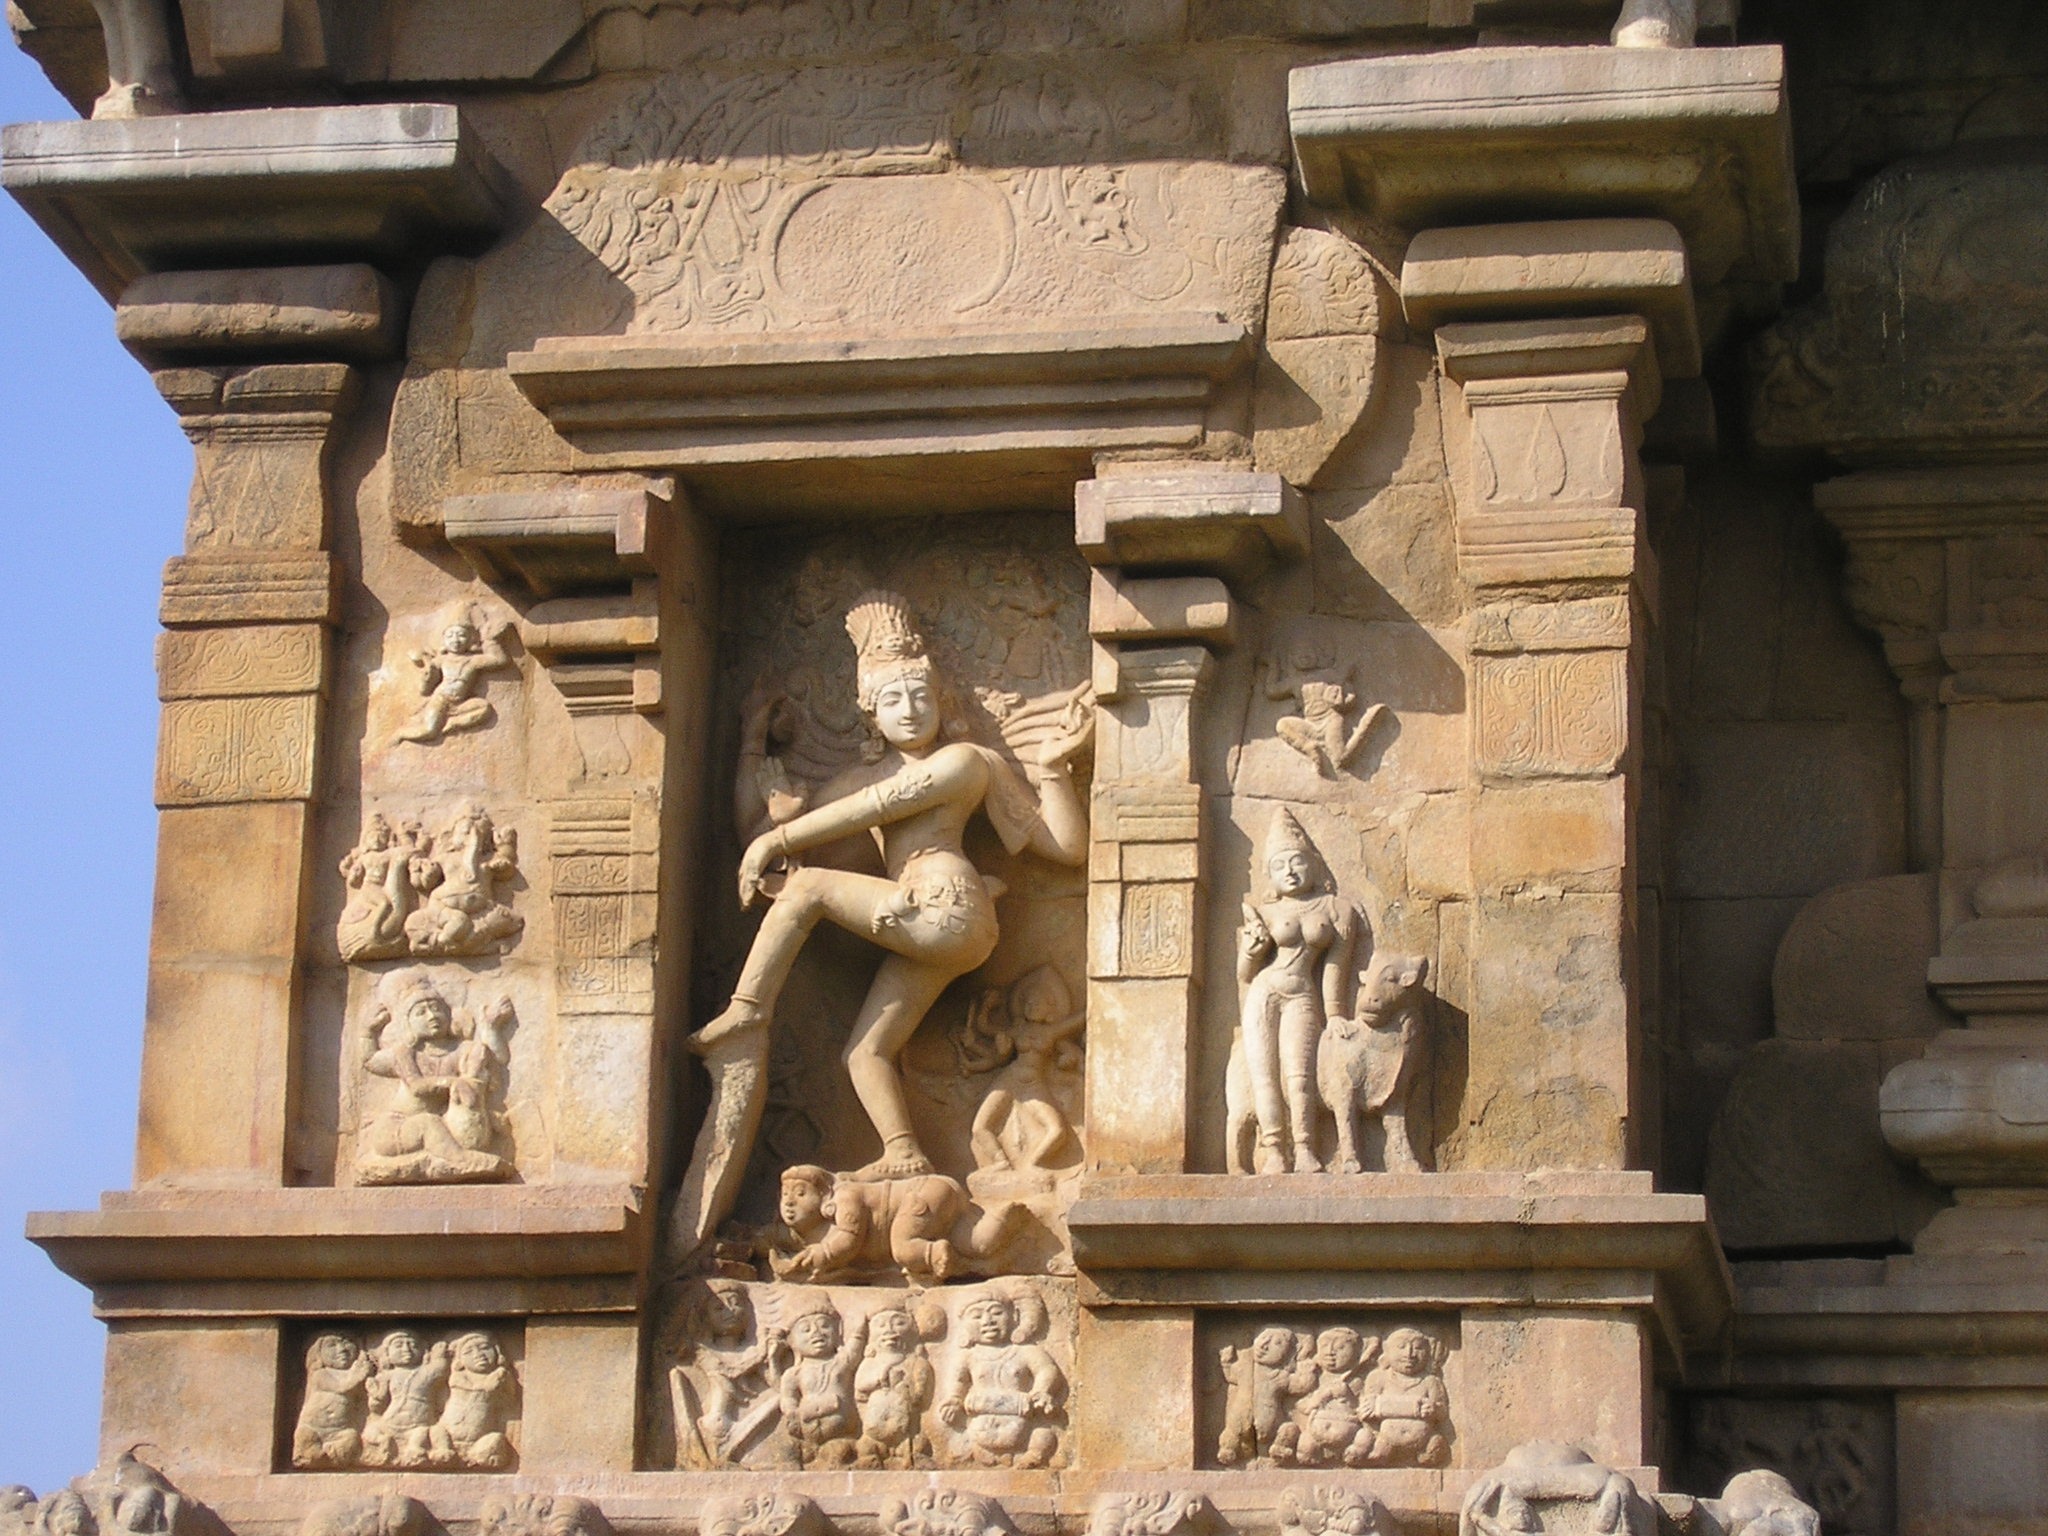
architecture, building, stone, monument, asian, statue, religion, asia, ancient, landmark, sculpture, art, temple, history, worship, heritage, unesco, india, tourist attraction, carving, hindu, indian, tamil, hinduism, shiva, ancient history, thanjavur